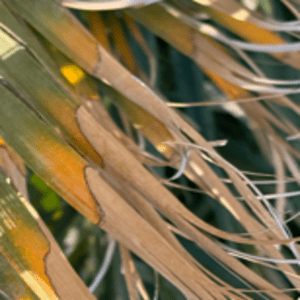
Label: Potassium Deficiency